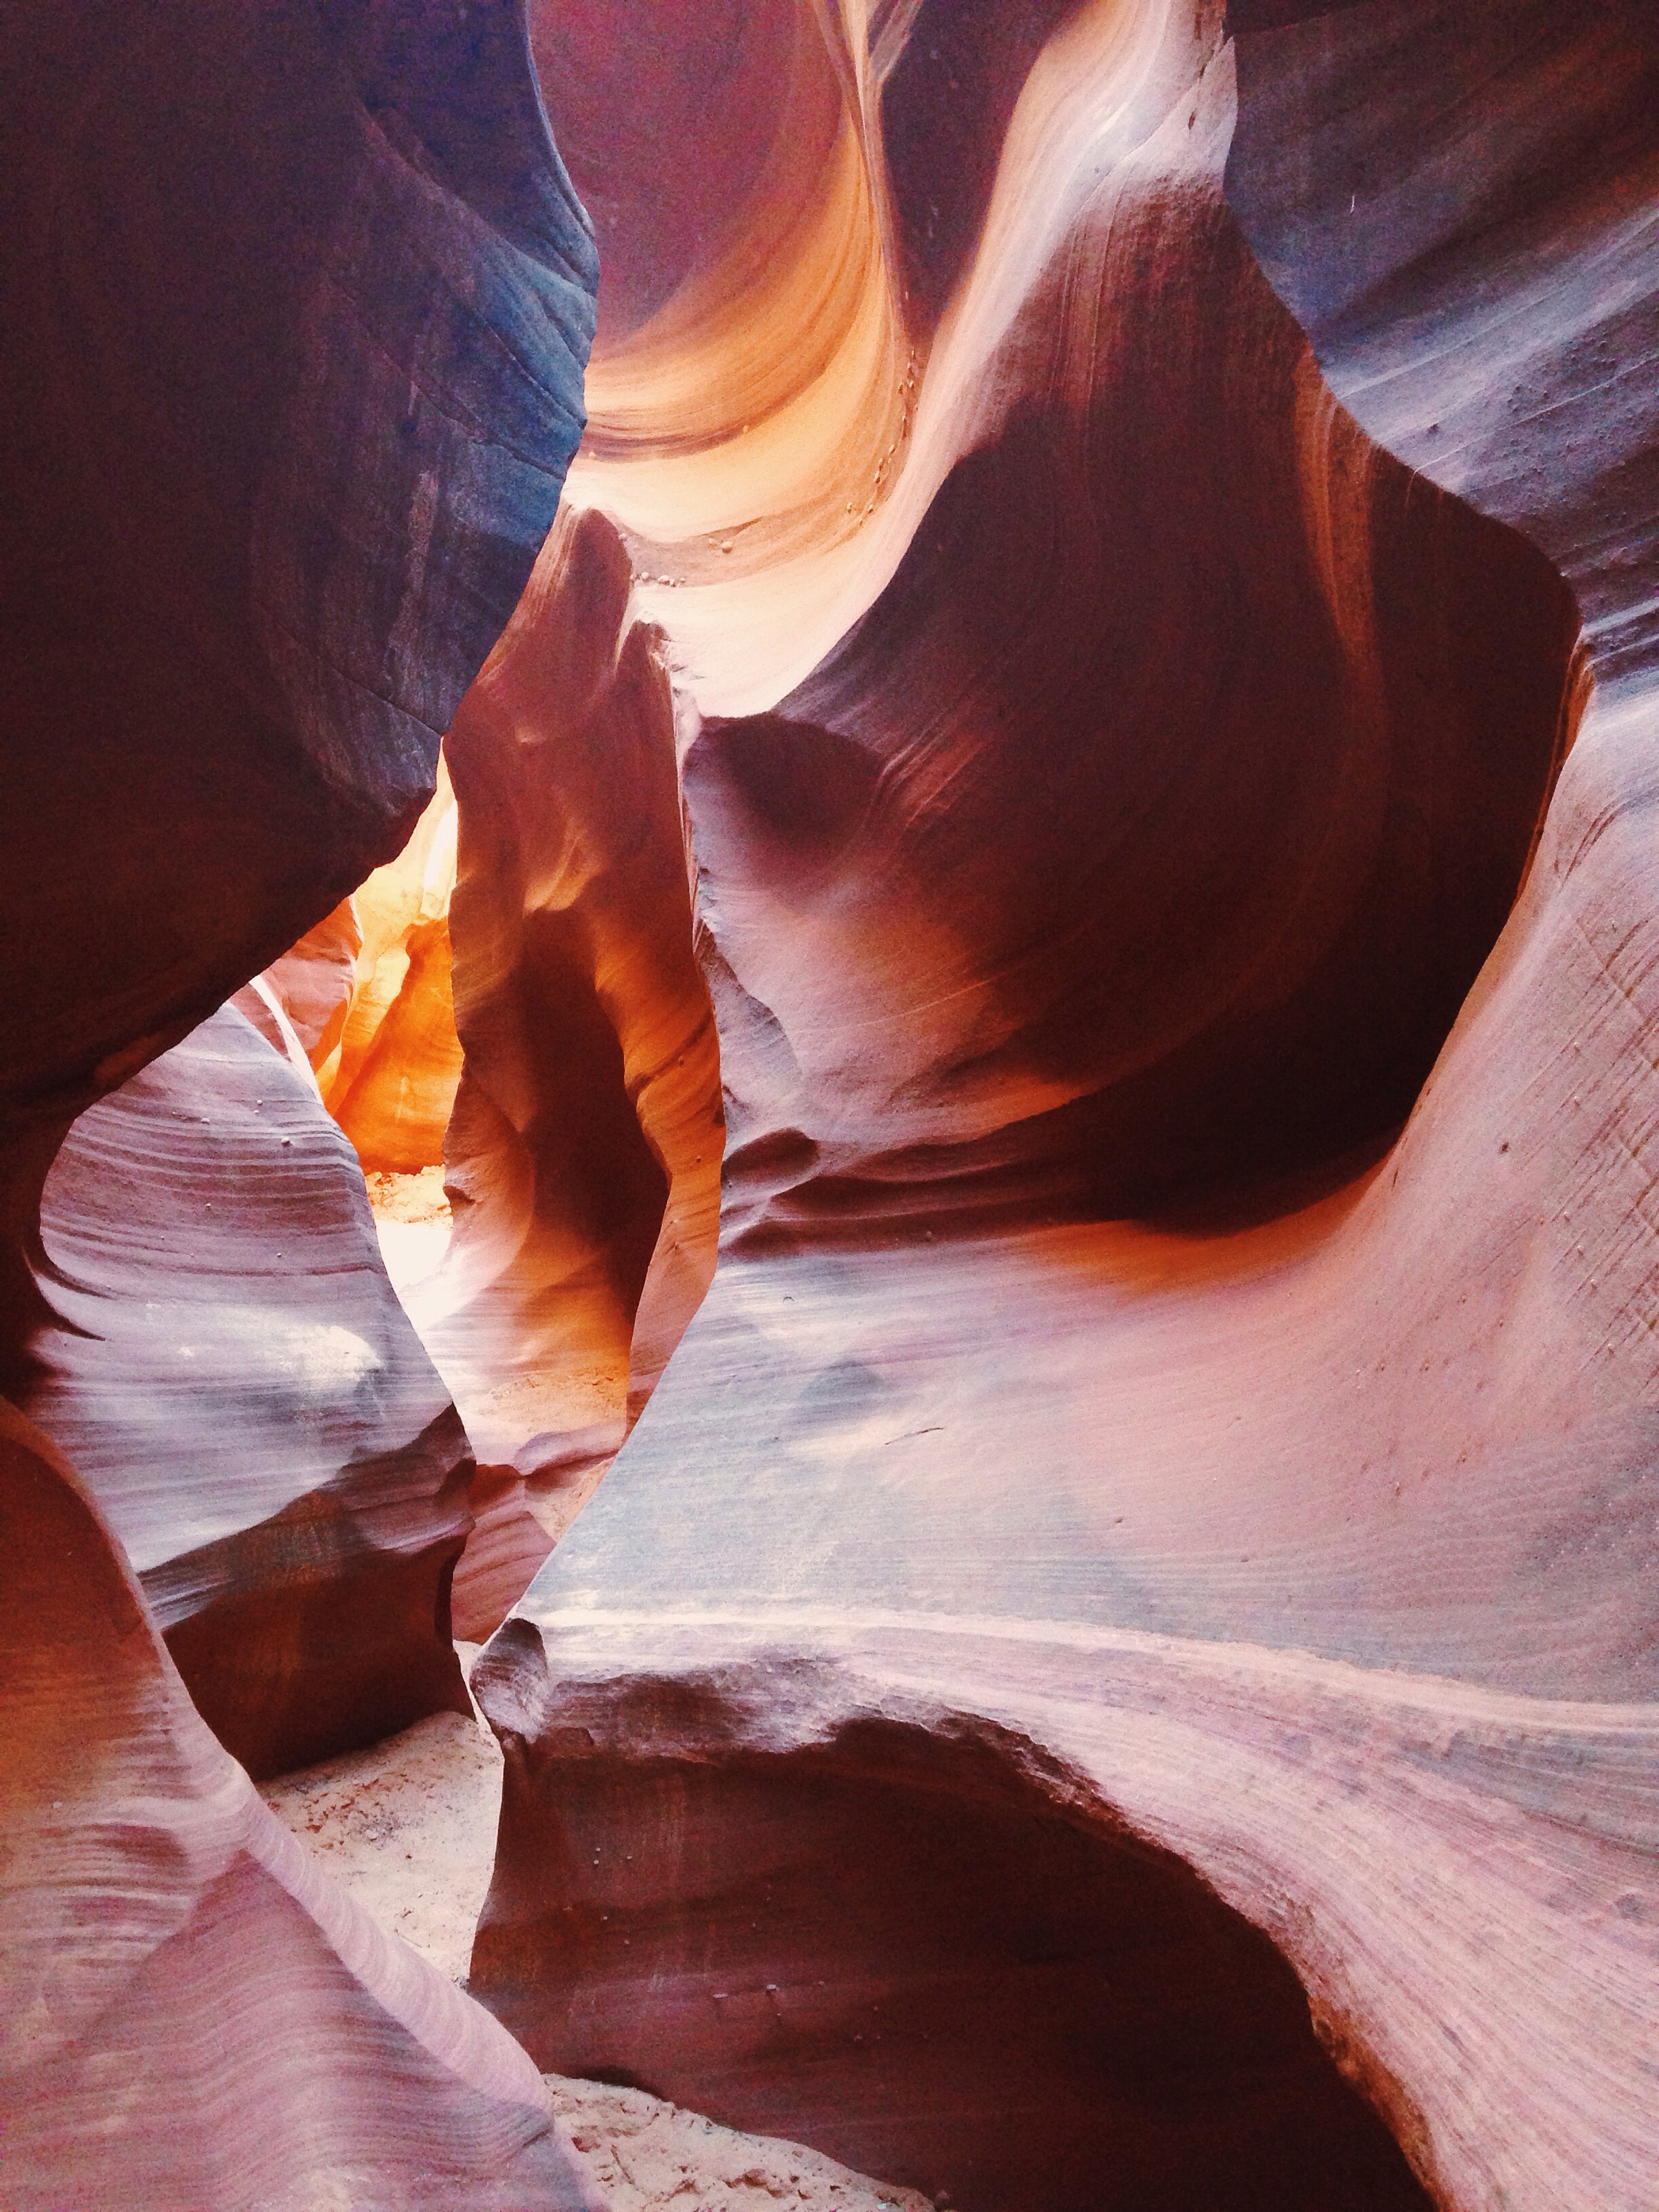
hand, color, human body, eye, image, organ